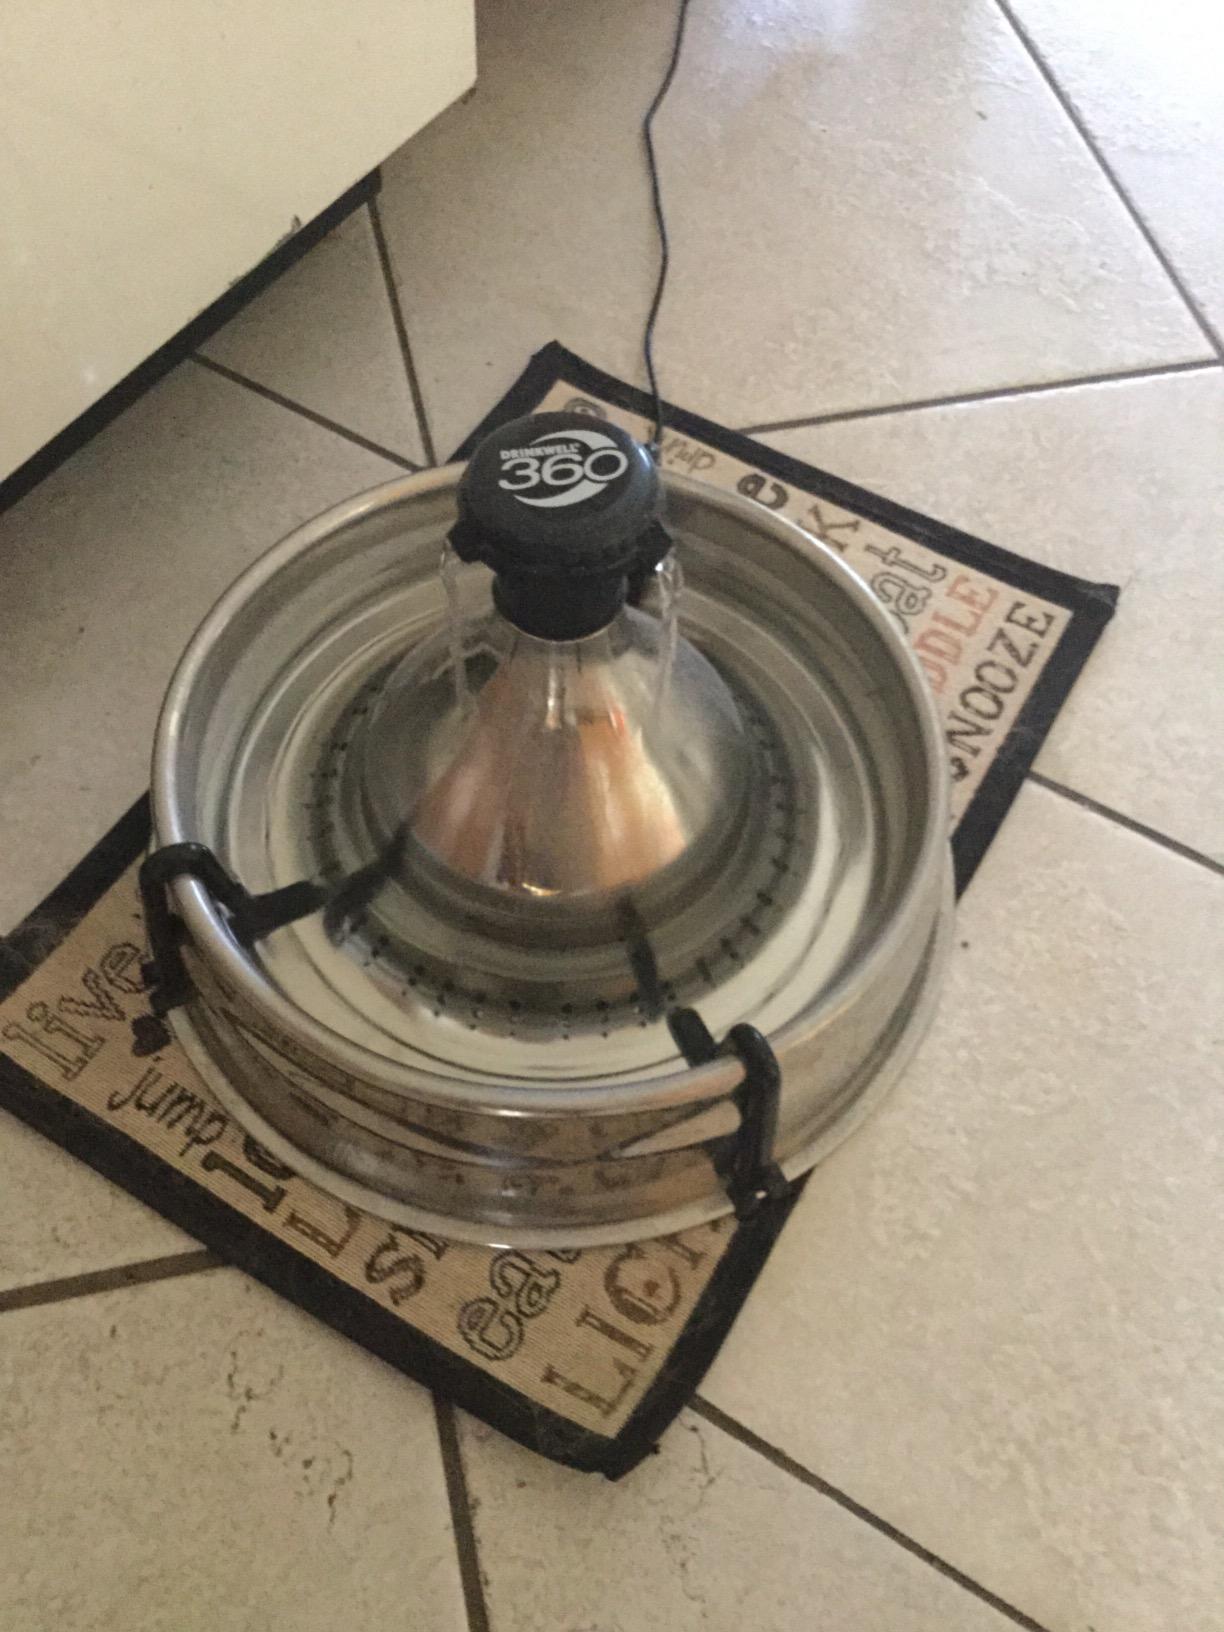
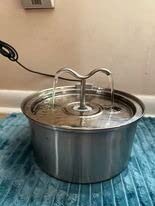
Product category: items_bowl
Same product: no